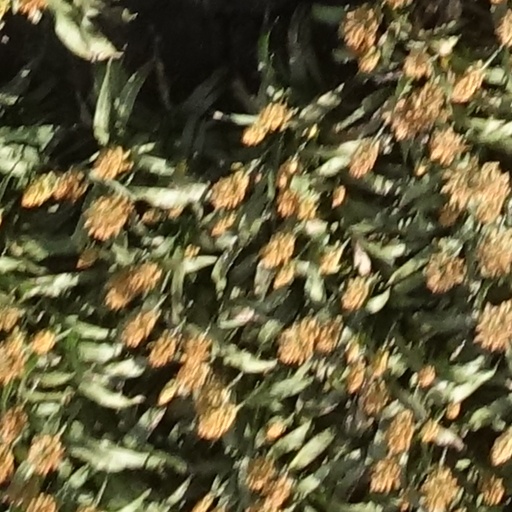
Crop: sorghum